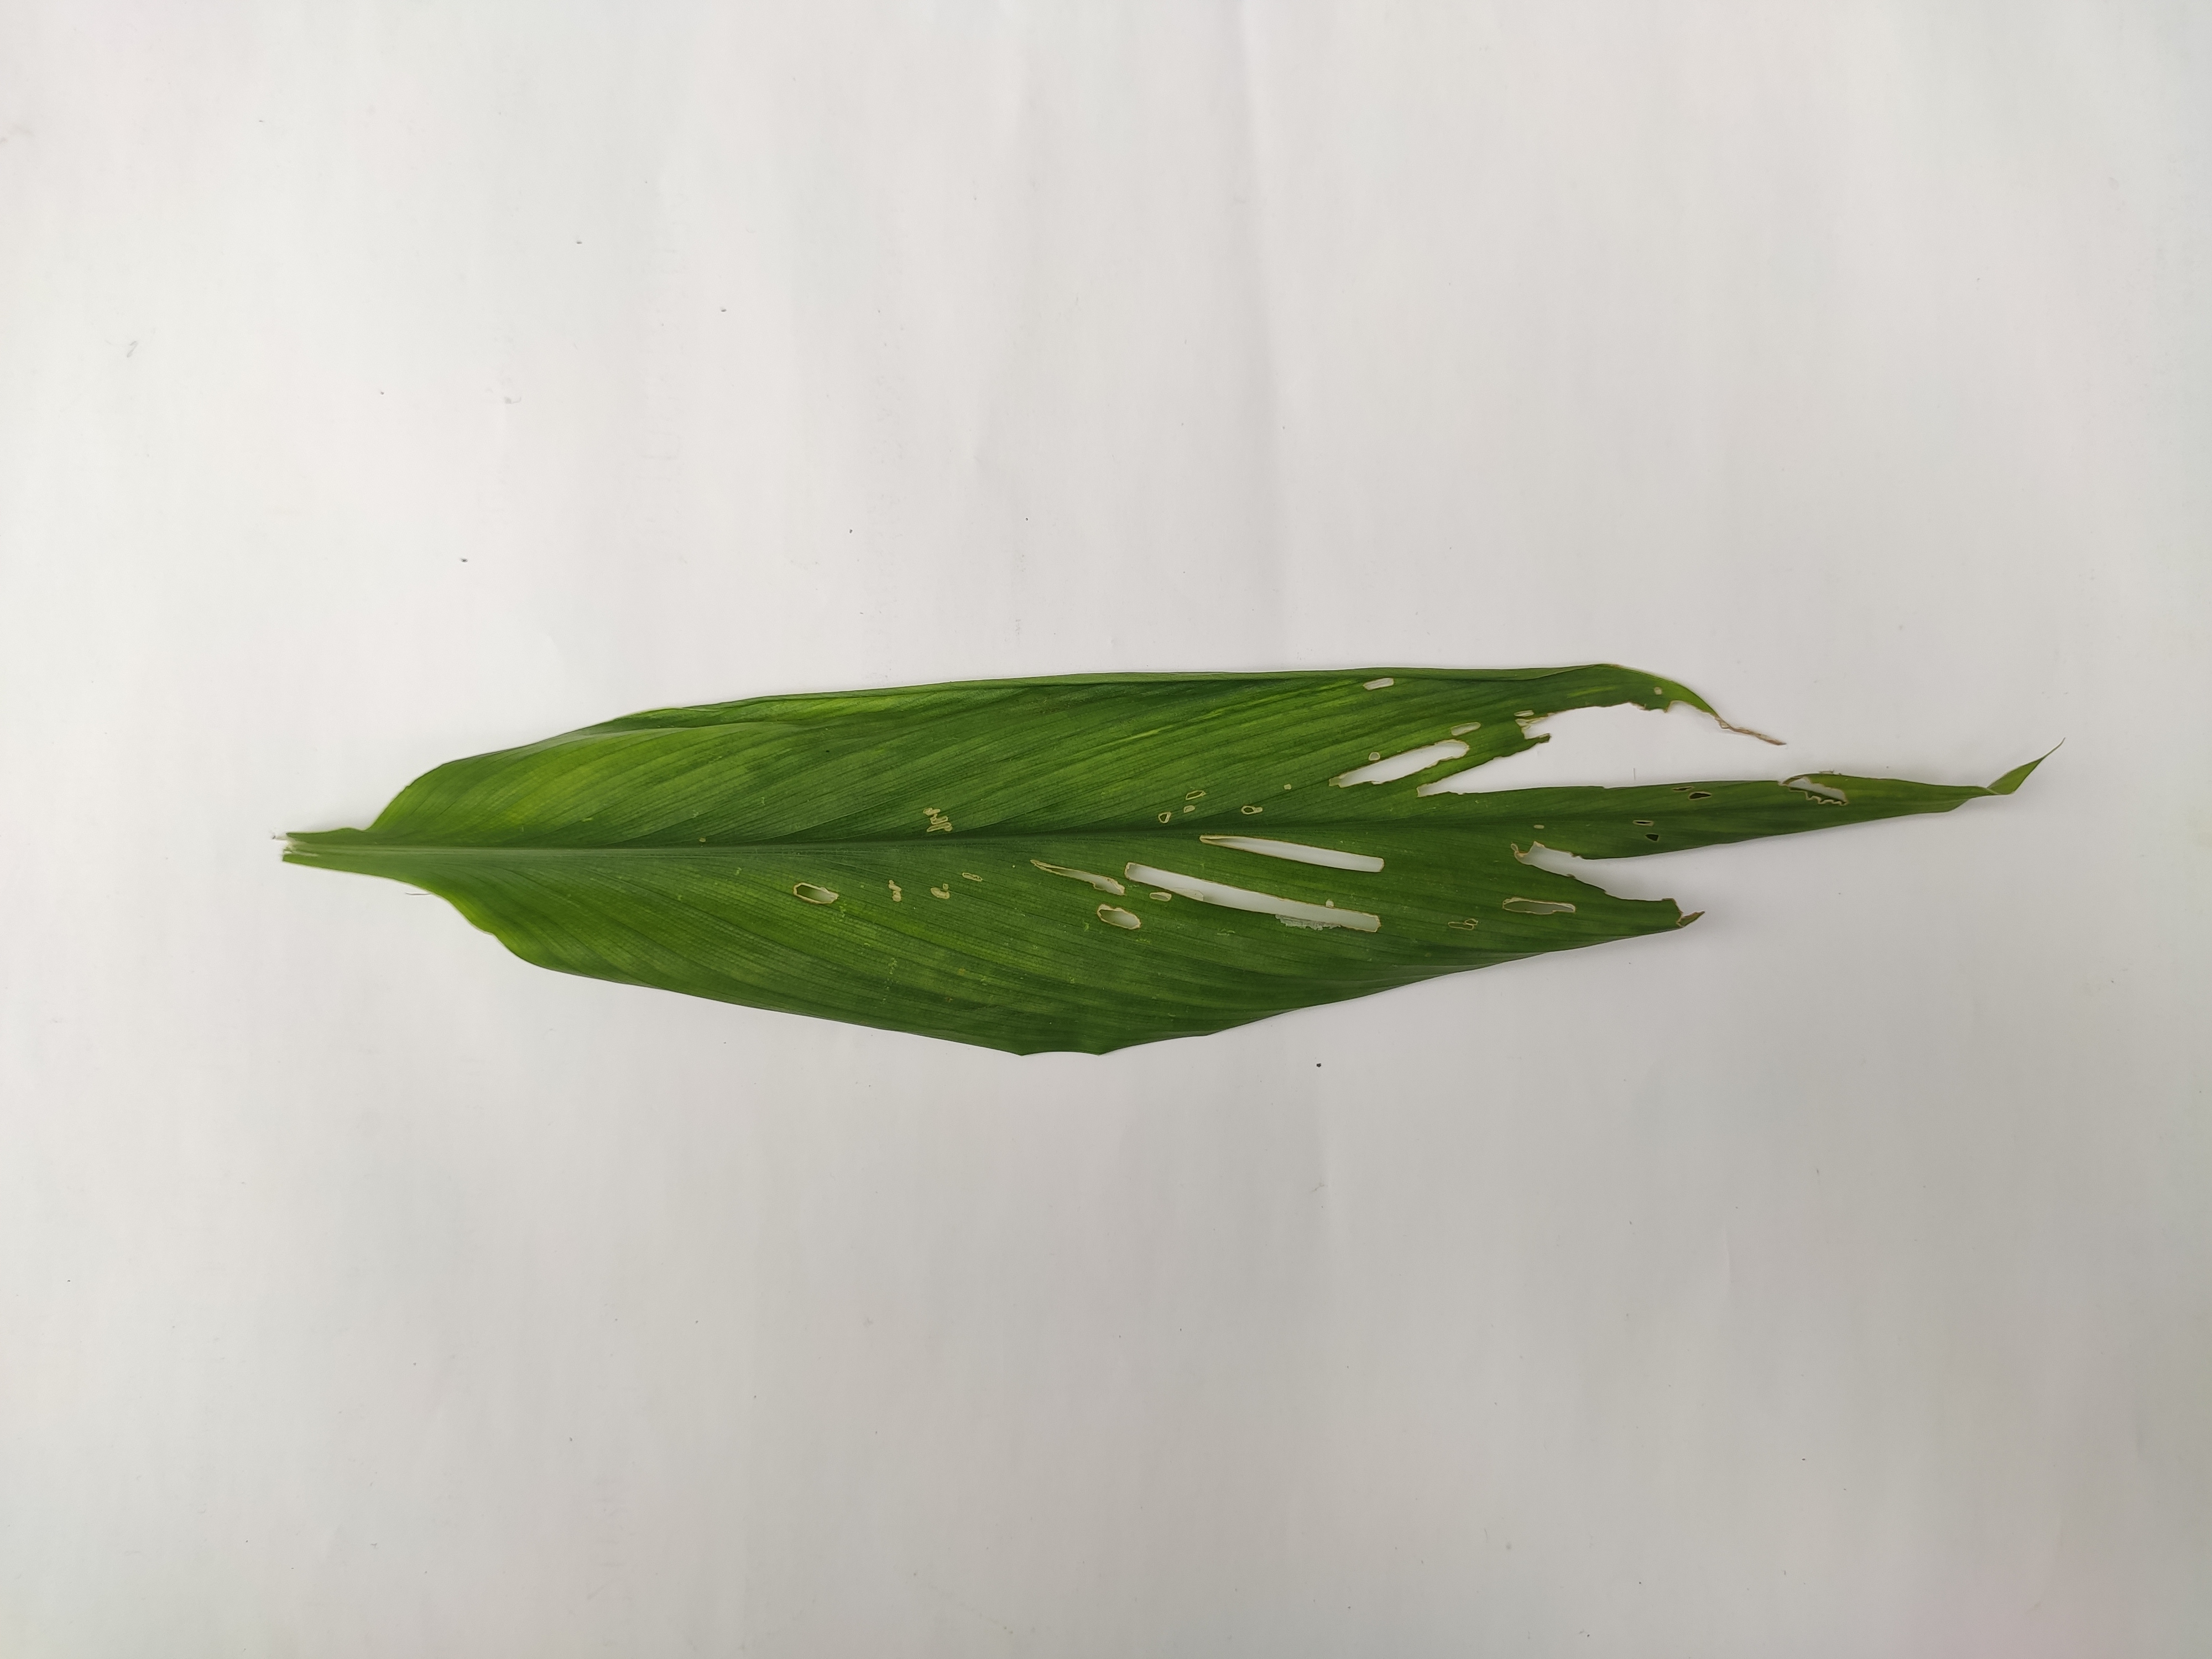
Label: Aphids_Disease